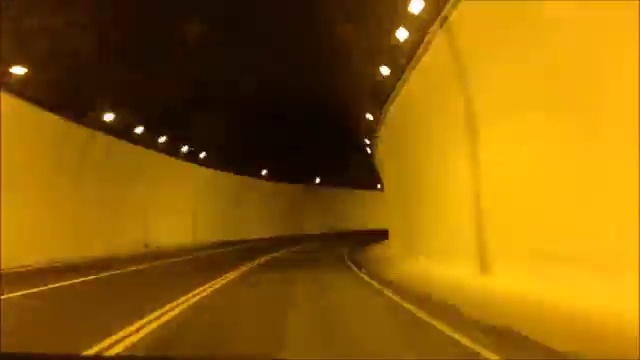
Fire: no
Smoke: no